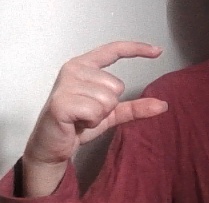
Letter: dal